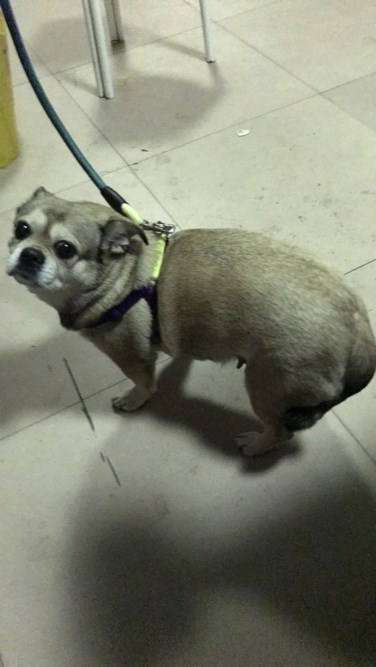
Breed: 3336-n000121-chinese_rural_dog